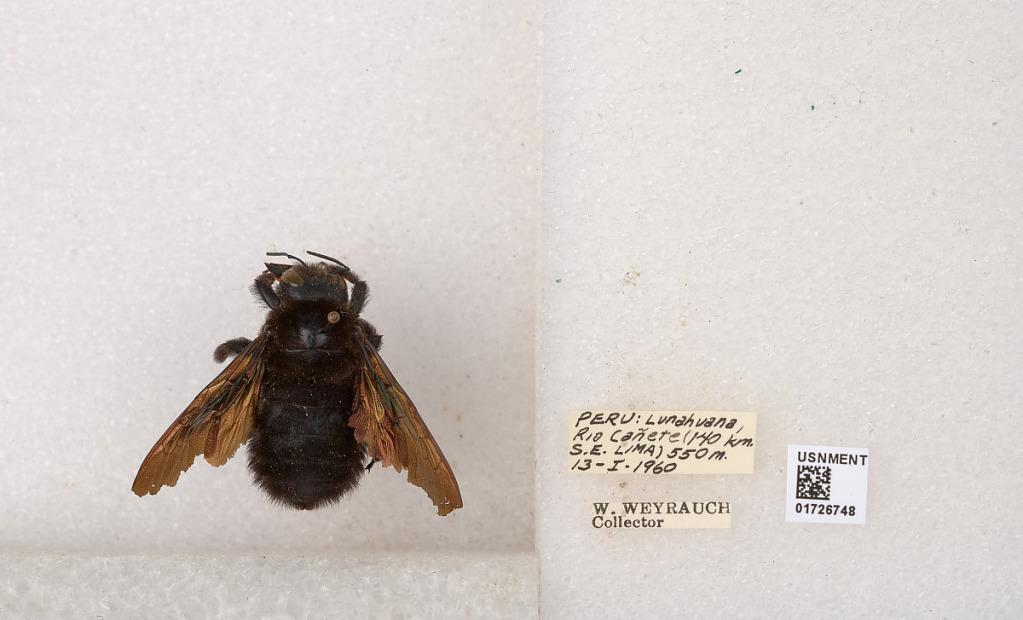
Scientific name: Xylocopa (Neoxylocopa) lachnea Moure
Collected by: W. Weyrauch
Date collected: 1960-1-13
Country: Peru
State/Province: Lima region
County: Canete
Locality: Lunahuana (140 km. S.E of Lima)